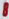
Number: 8